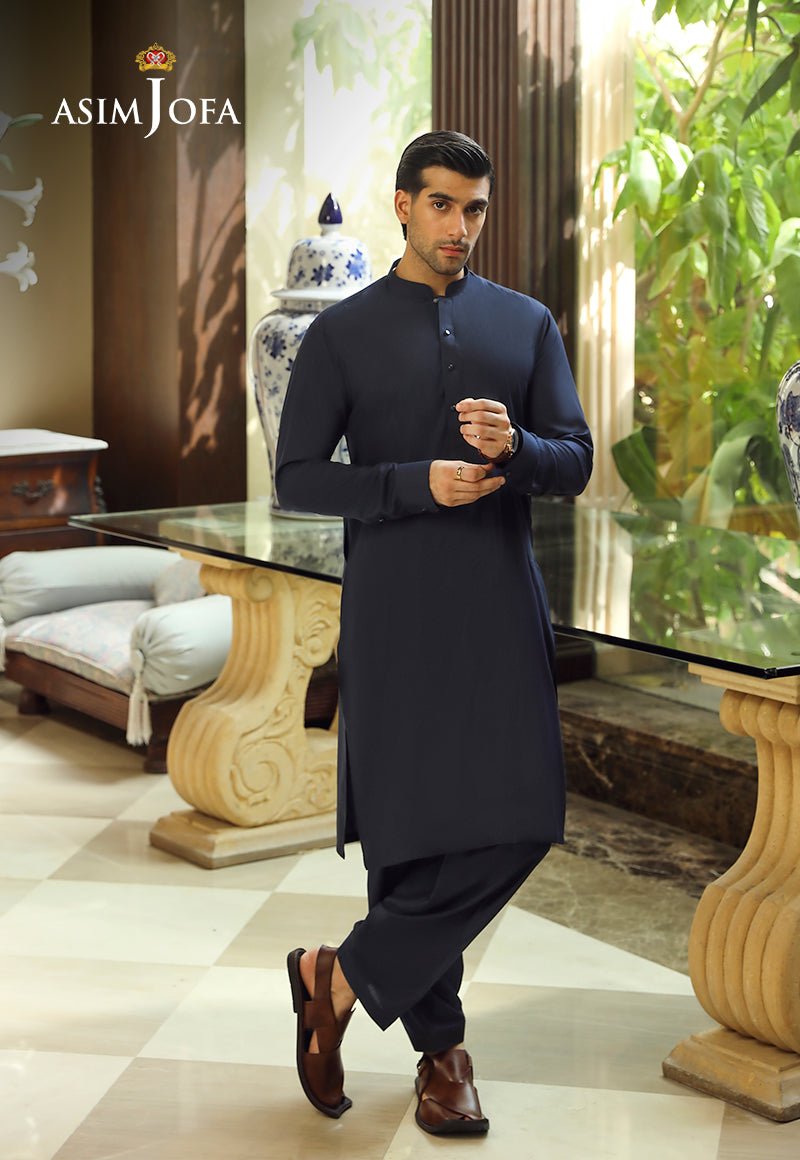
navy blue joda kurta p